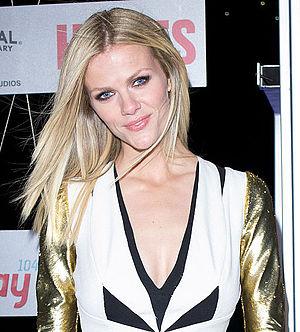
Battleship ou Bataille navale au Québec est un film de science-fiction américain coproduit et réalisé par Peter Berg, sorti en 2012. Il s’agit du nom anglophone du jeu de société bataille navale, dont un passage du film est inspiré.